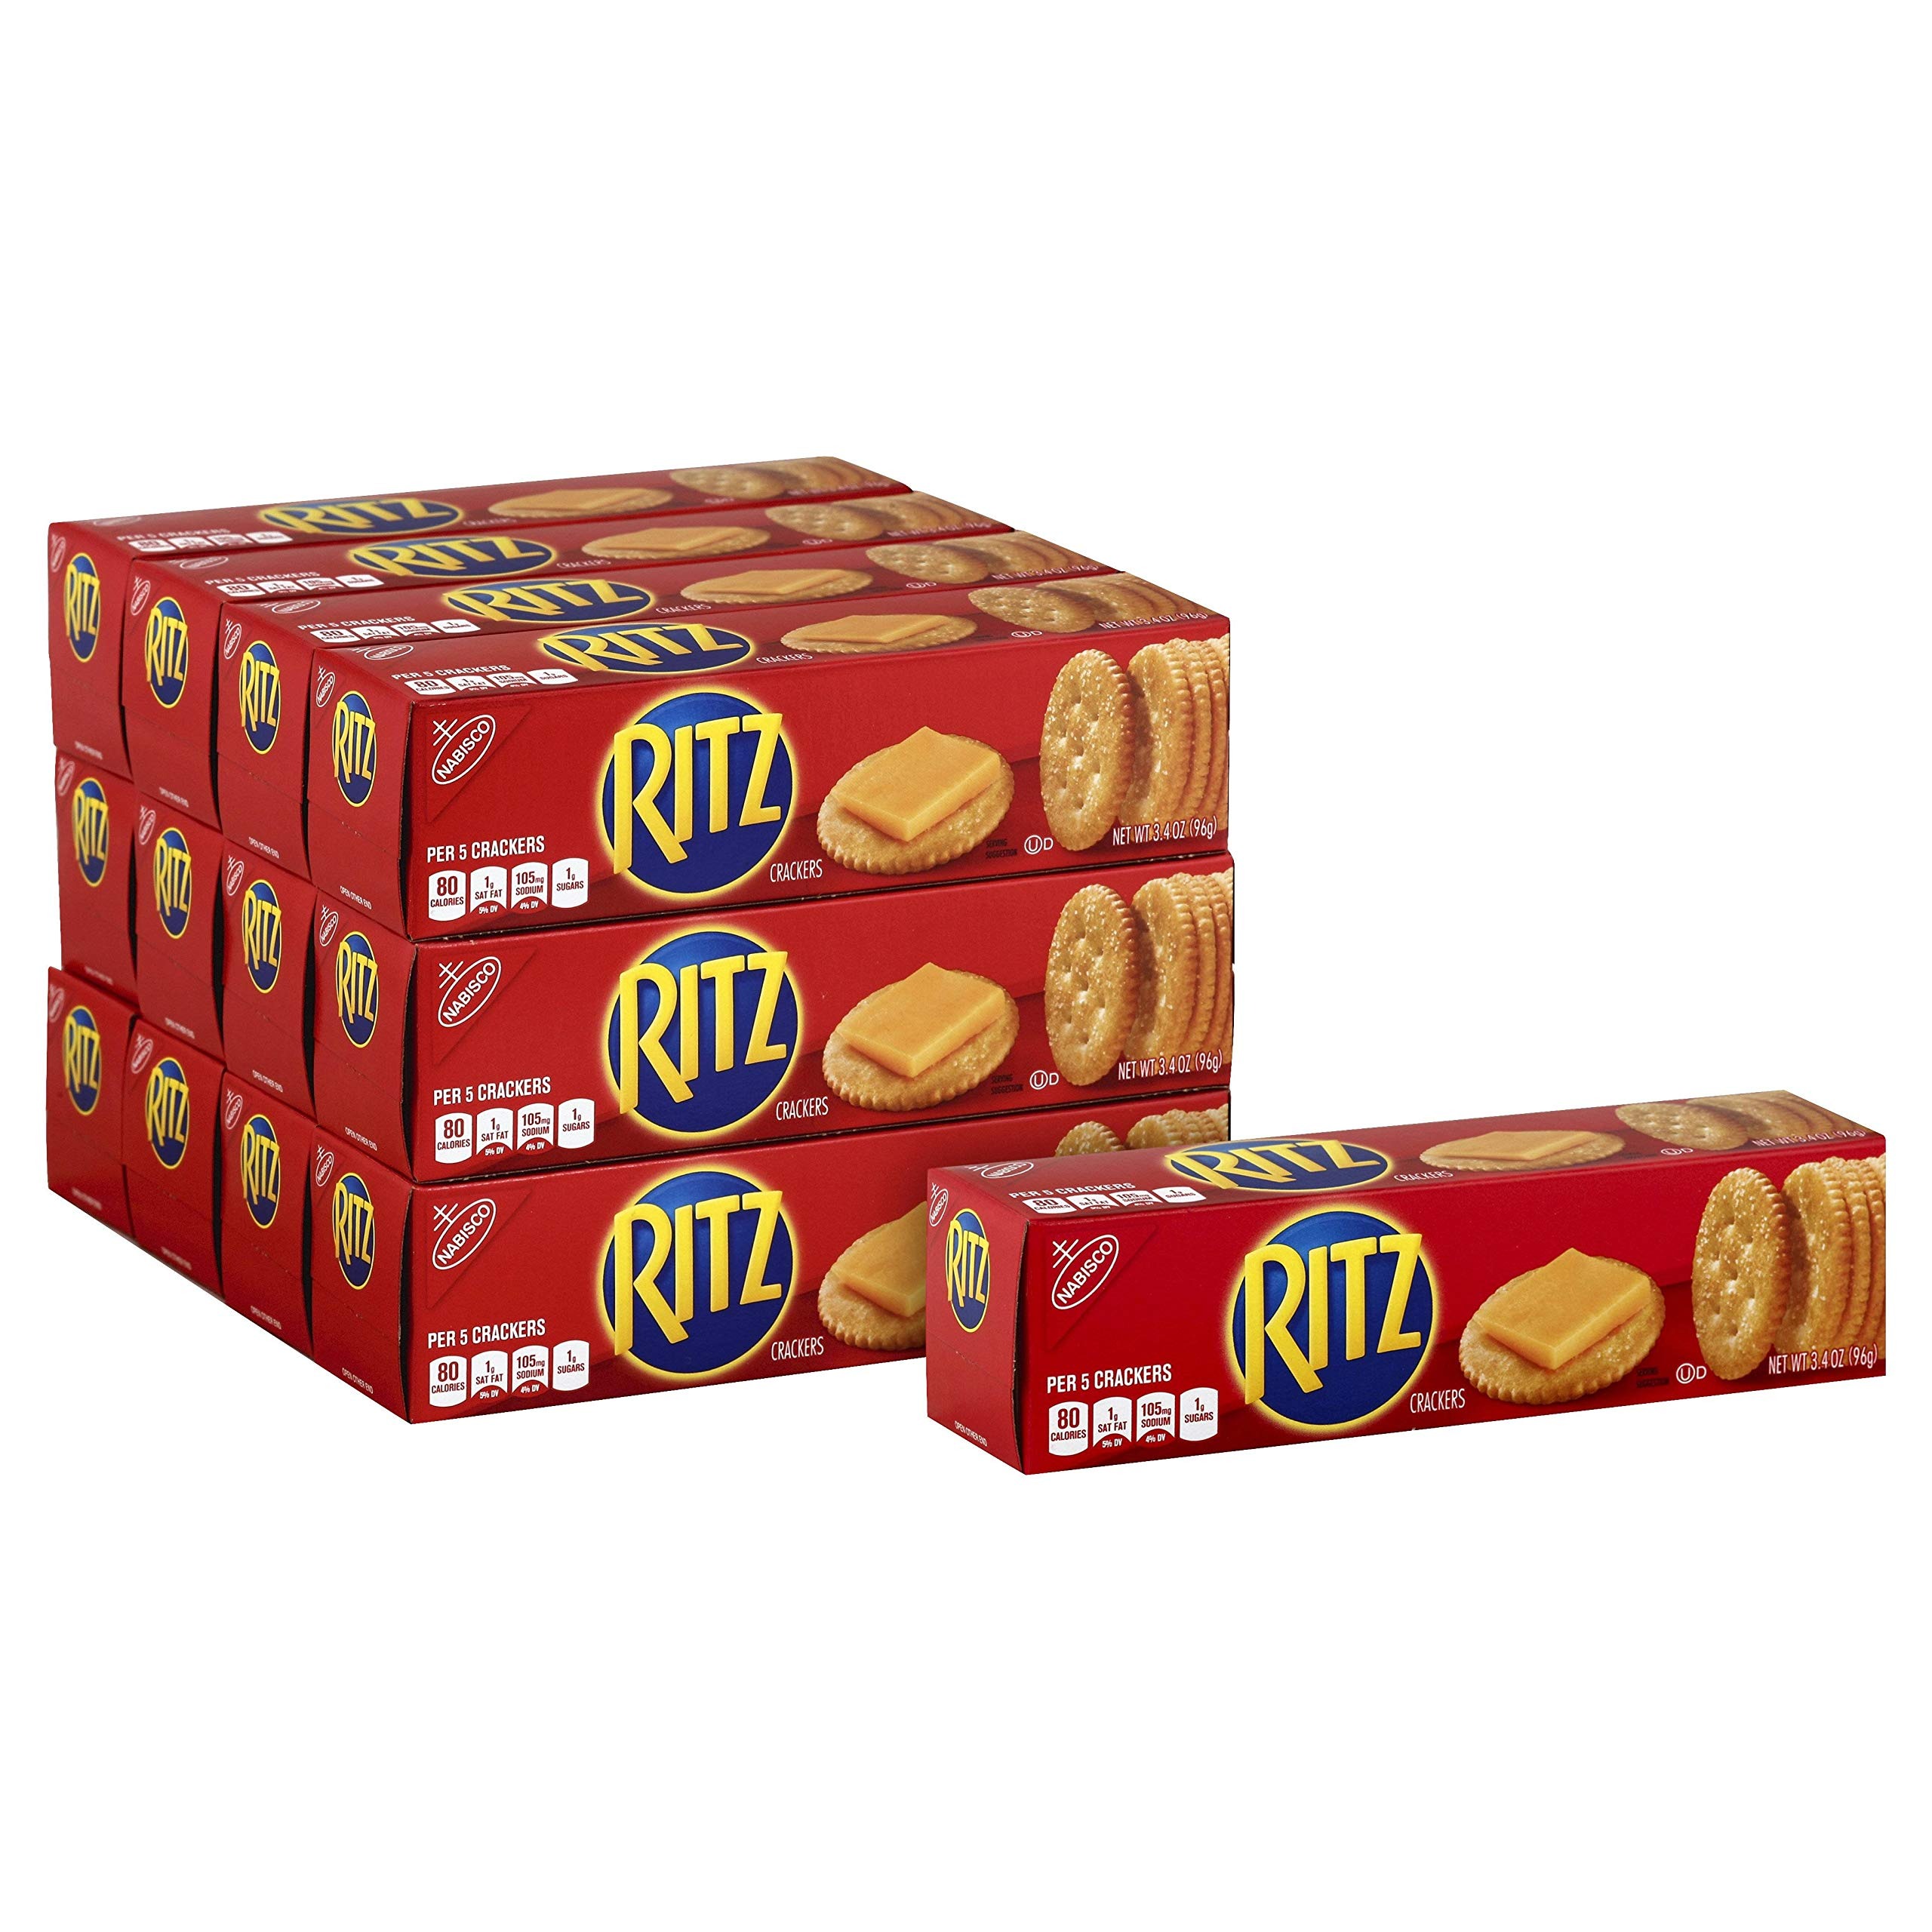
Item Name: Nabisco Ritz Cracker, 3.4 Ounce -- 12 per case.
Product Description: Nabisco Ritz Cracker, 3.4 Ounce -- 12 per case. Americas number 1 selling butter cracker brand. 97 Percent brand awareness. Convenience Pack. Convenience Pack
Value: 12.0
Unit: Count

Price: 21.385